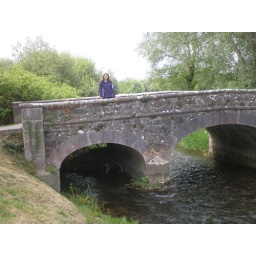
Visual hazard - Beautiful, purple bride on bridge over troubled water hazard.